Tribschen

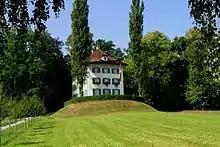
The home of Richard Wagner; now a museum

Tribschen (also seen as "Triebschen") is a district of the city of Lucerne, in the Canton of Lucerne in central Switzerland.